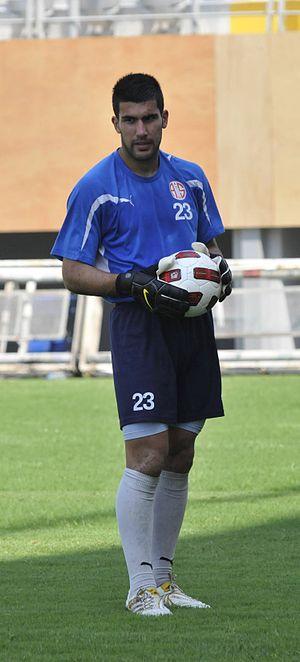
Polat Keser est un footballeur allemand et turc évoluant au poste de gardien de but dans le club d'Antalyaspor. Avant de jouer en Turquie, il a joué pour le club allemand de Bochum. Il mesure 1,85 m.